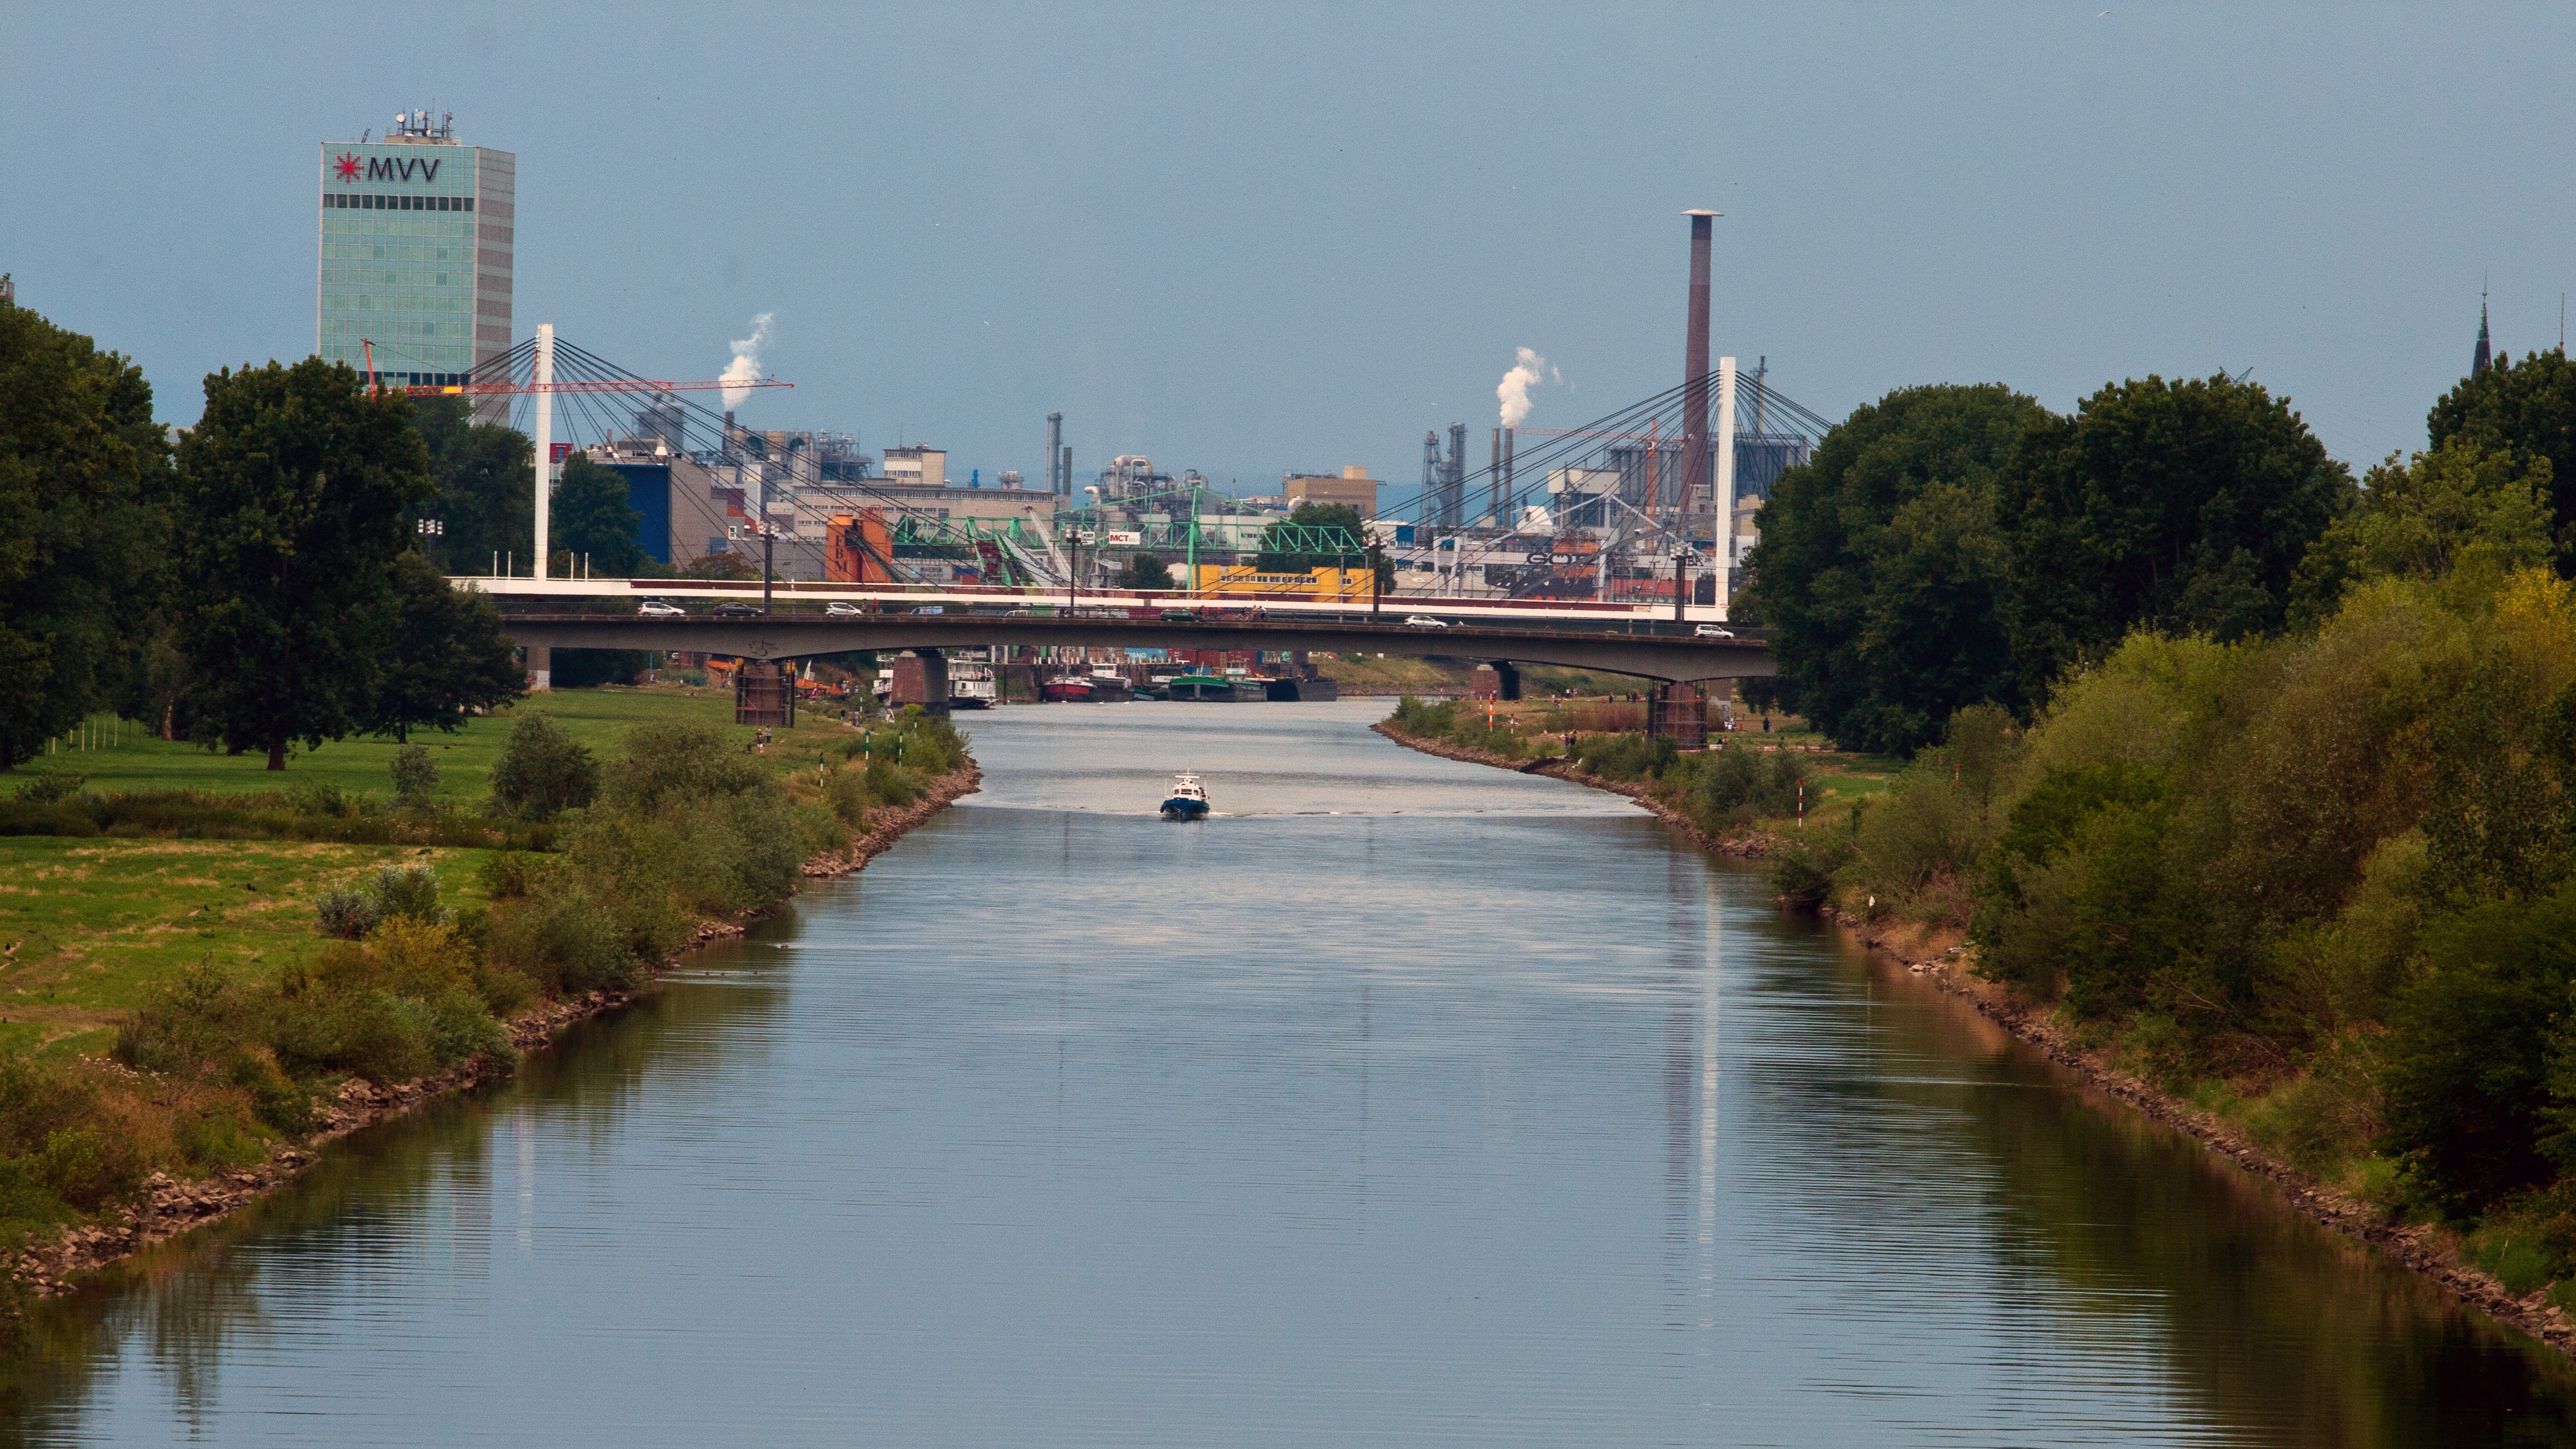
bridge, river, canal, panorama, reflection, reservoir, waterway, body of water, channel, mannheim, neckar, landform, geographical feature